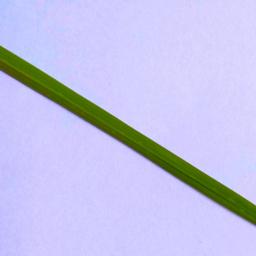
Label: Rice___Healthy